First Treaty of San Ildefonso

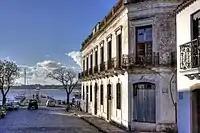
Colonia del Sacramento; the wharf built by Spain in 1860

Much of Spanish South America was controlled by the Viceroyalty of Peru which required all trade to pass through Lima on the Pacific. This policy made imports expensive, prevented the economic development of the Atlantic coast and caused increasing dissatisfaction with Spanish rule. Portuguese encroachments in the Río de la Plata allowed their merchants to evade these commercial restrictions; Buenos Aires subsequently become a major center for smuggled goods. In an attempt to regain economic and political control, a new Viceroyalty of the Rio de la Plata was established in 1776, with its capital at Buenos Aires. Despite opposition from Lima, limited free trade was permitted between Buenos Aires, Montevideo and mainland Spain.